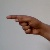
The image shows a hand gesture representing the letter 'G' in Indian Sign Language.